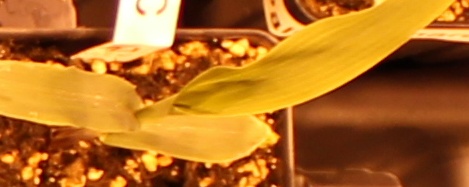
Label: Corn